Edvard Antosiewicz

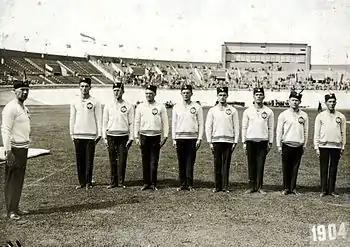
Yugoslav team at the 1928 Summer Olympics. From left to right: Viktor Murnik (coach), Gregorka, Ciotti, Derganc, Primožič, Malej, Porenta, Antosiewicz, and Štukelj.

During the Second World War, Antosiewicz remained active in the Sokol movement. In the last years of the war, he was imprisoned in Ljubljana and then sent to Dachau concentration camp. At the end of the war, he was rescued by American forces. After having recovered, he lived and worked in Munich, Kobarid, and Trieste. In Trieste, his daughter met and married an American doctor and moved with him to Arkansas, United States. Antosiewicz followed them with his wife and son Andre in 1949. He died in Hot Springs, Arkansas, in 1961 and is buried in Jonesboro.